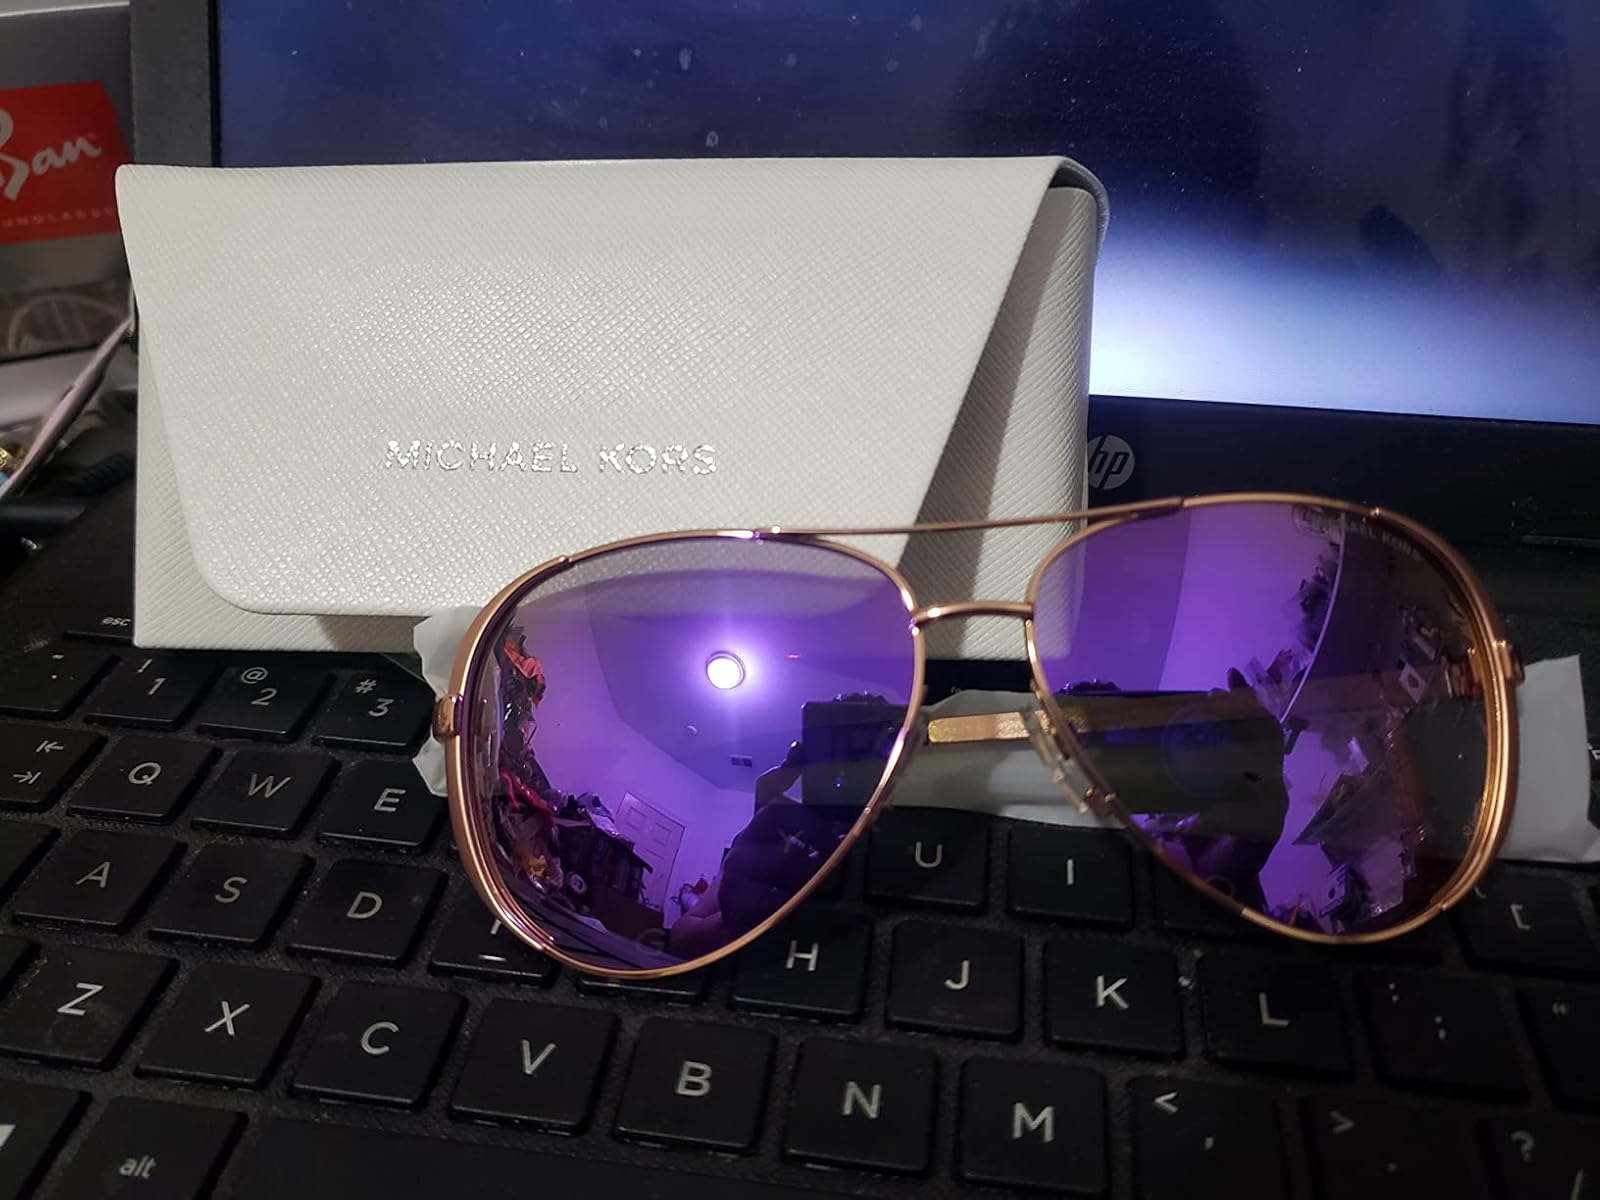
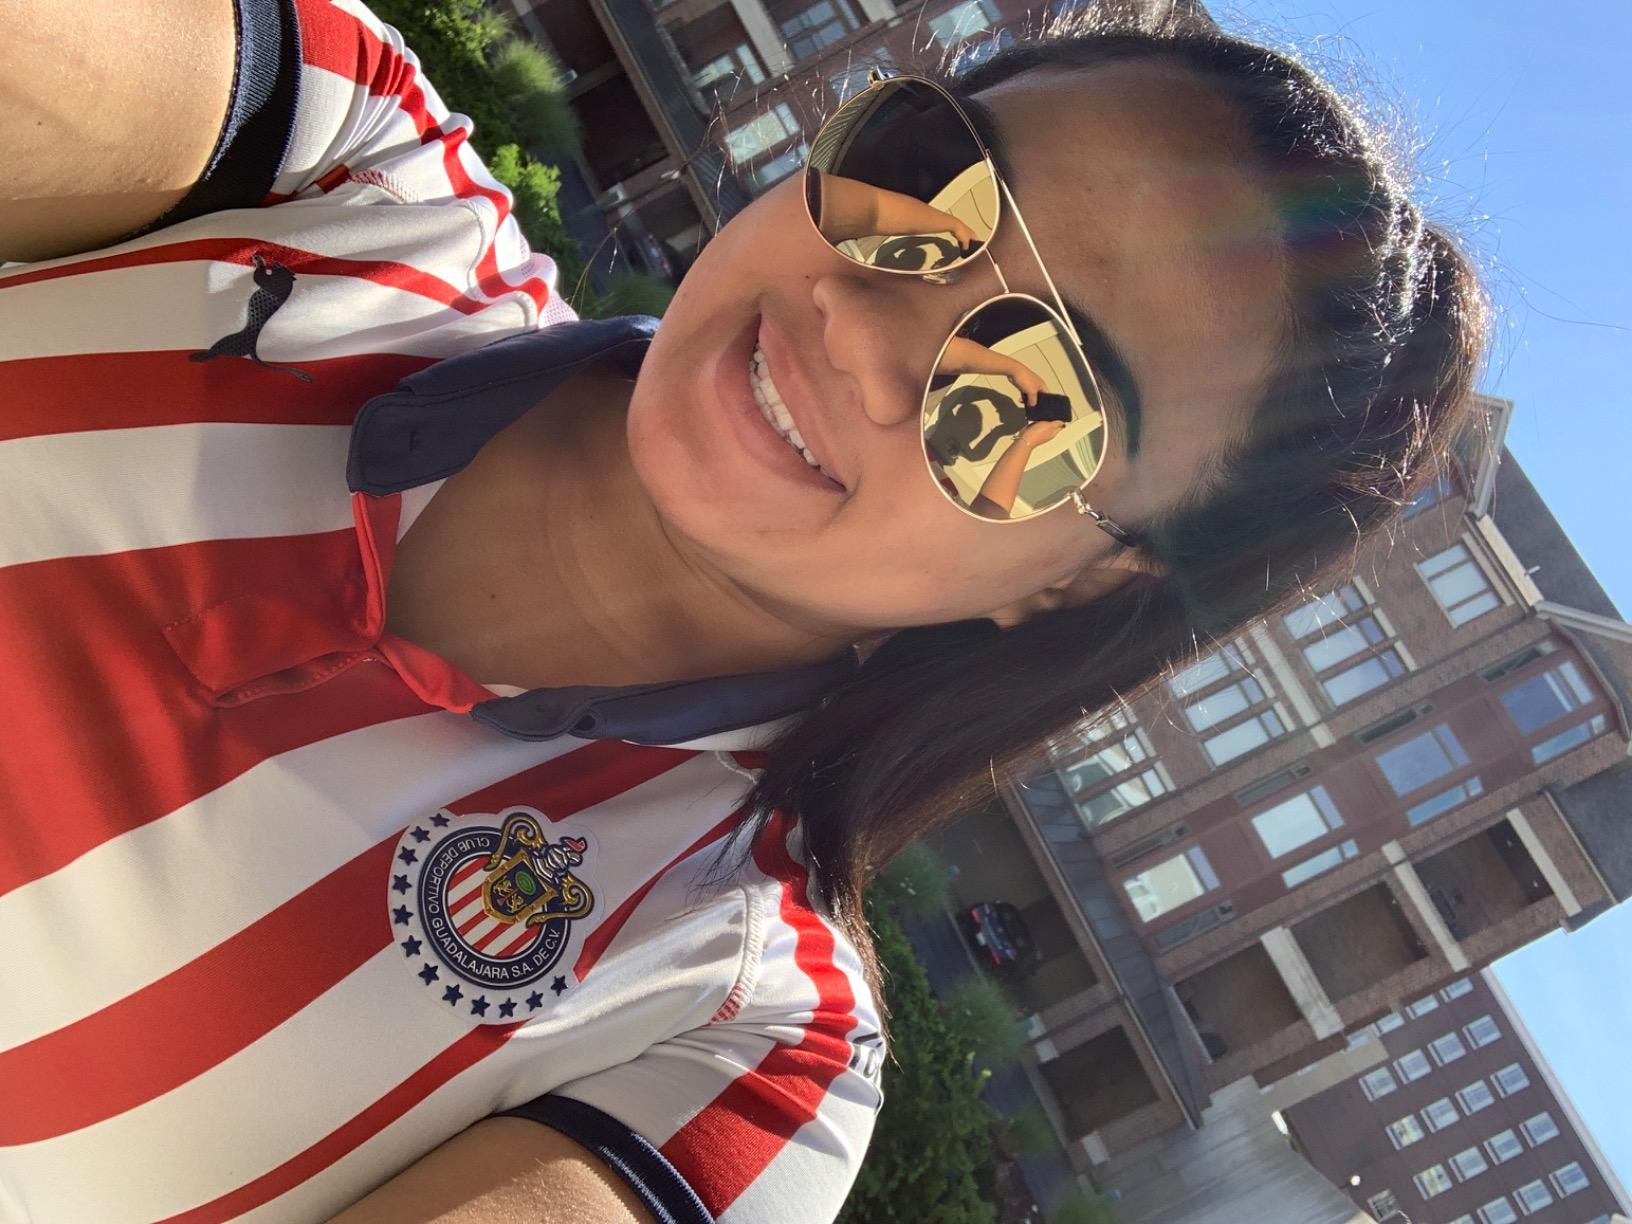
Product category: accessories_sunglasses
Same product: no